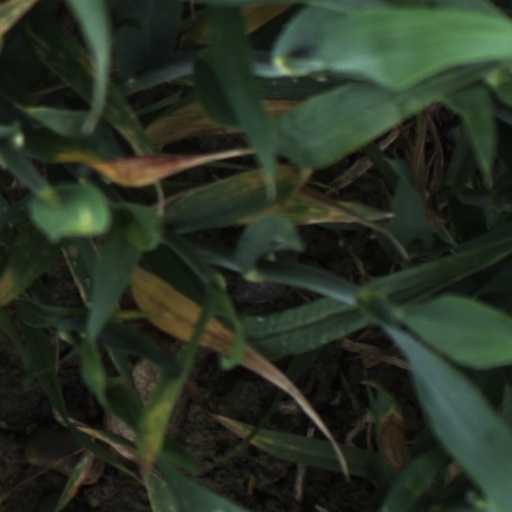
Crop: wheat